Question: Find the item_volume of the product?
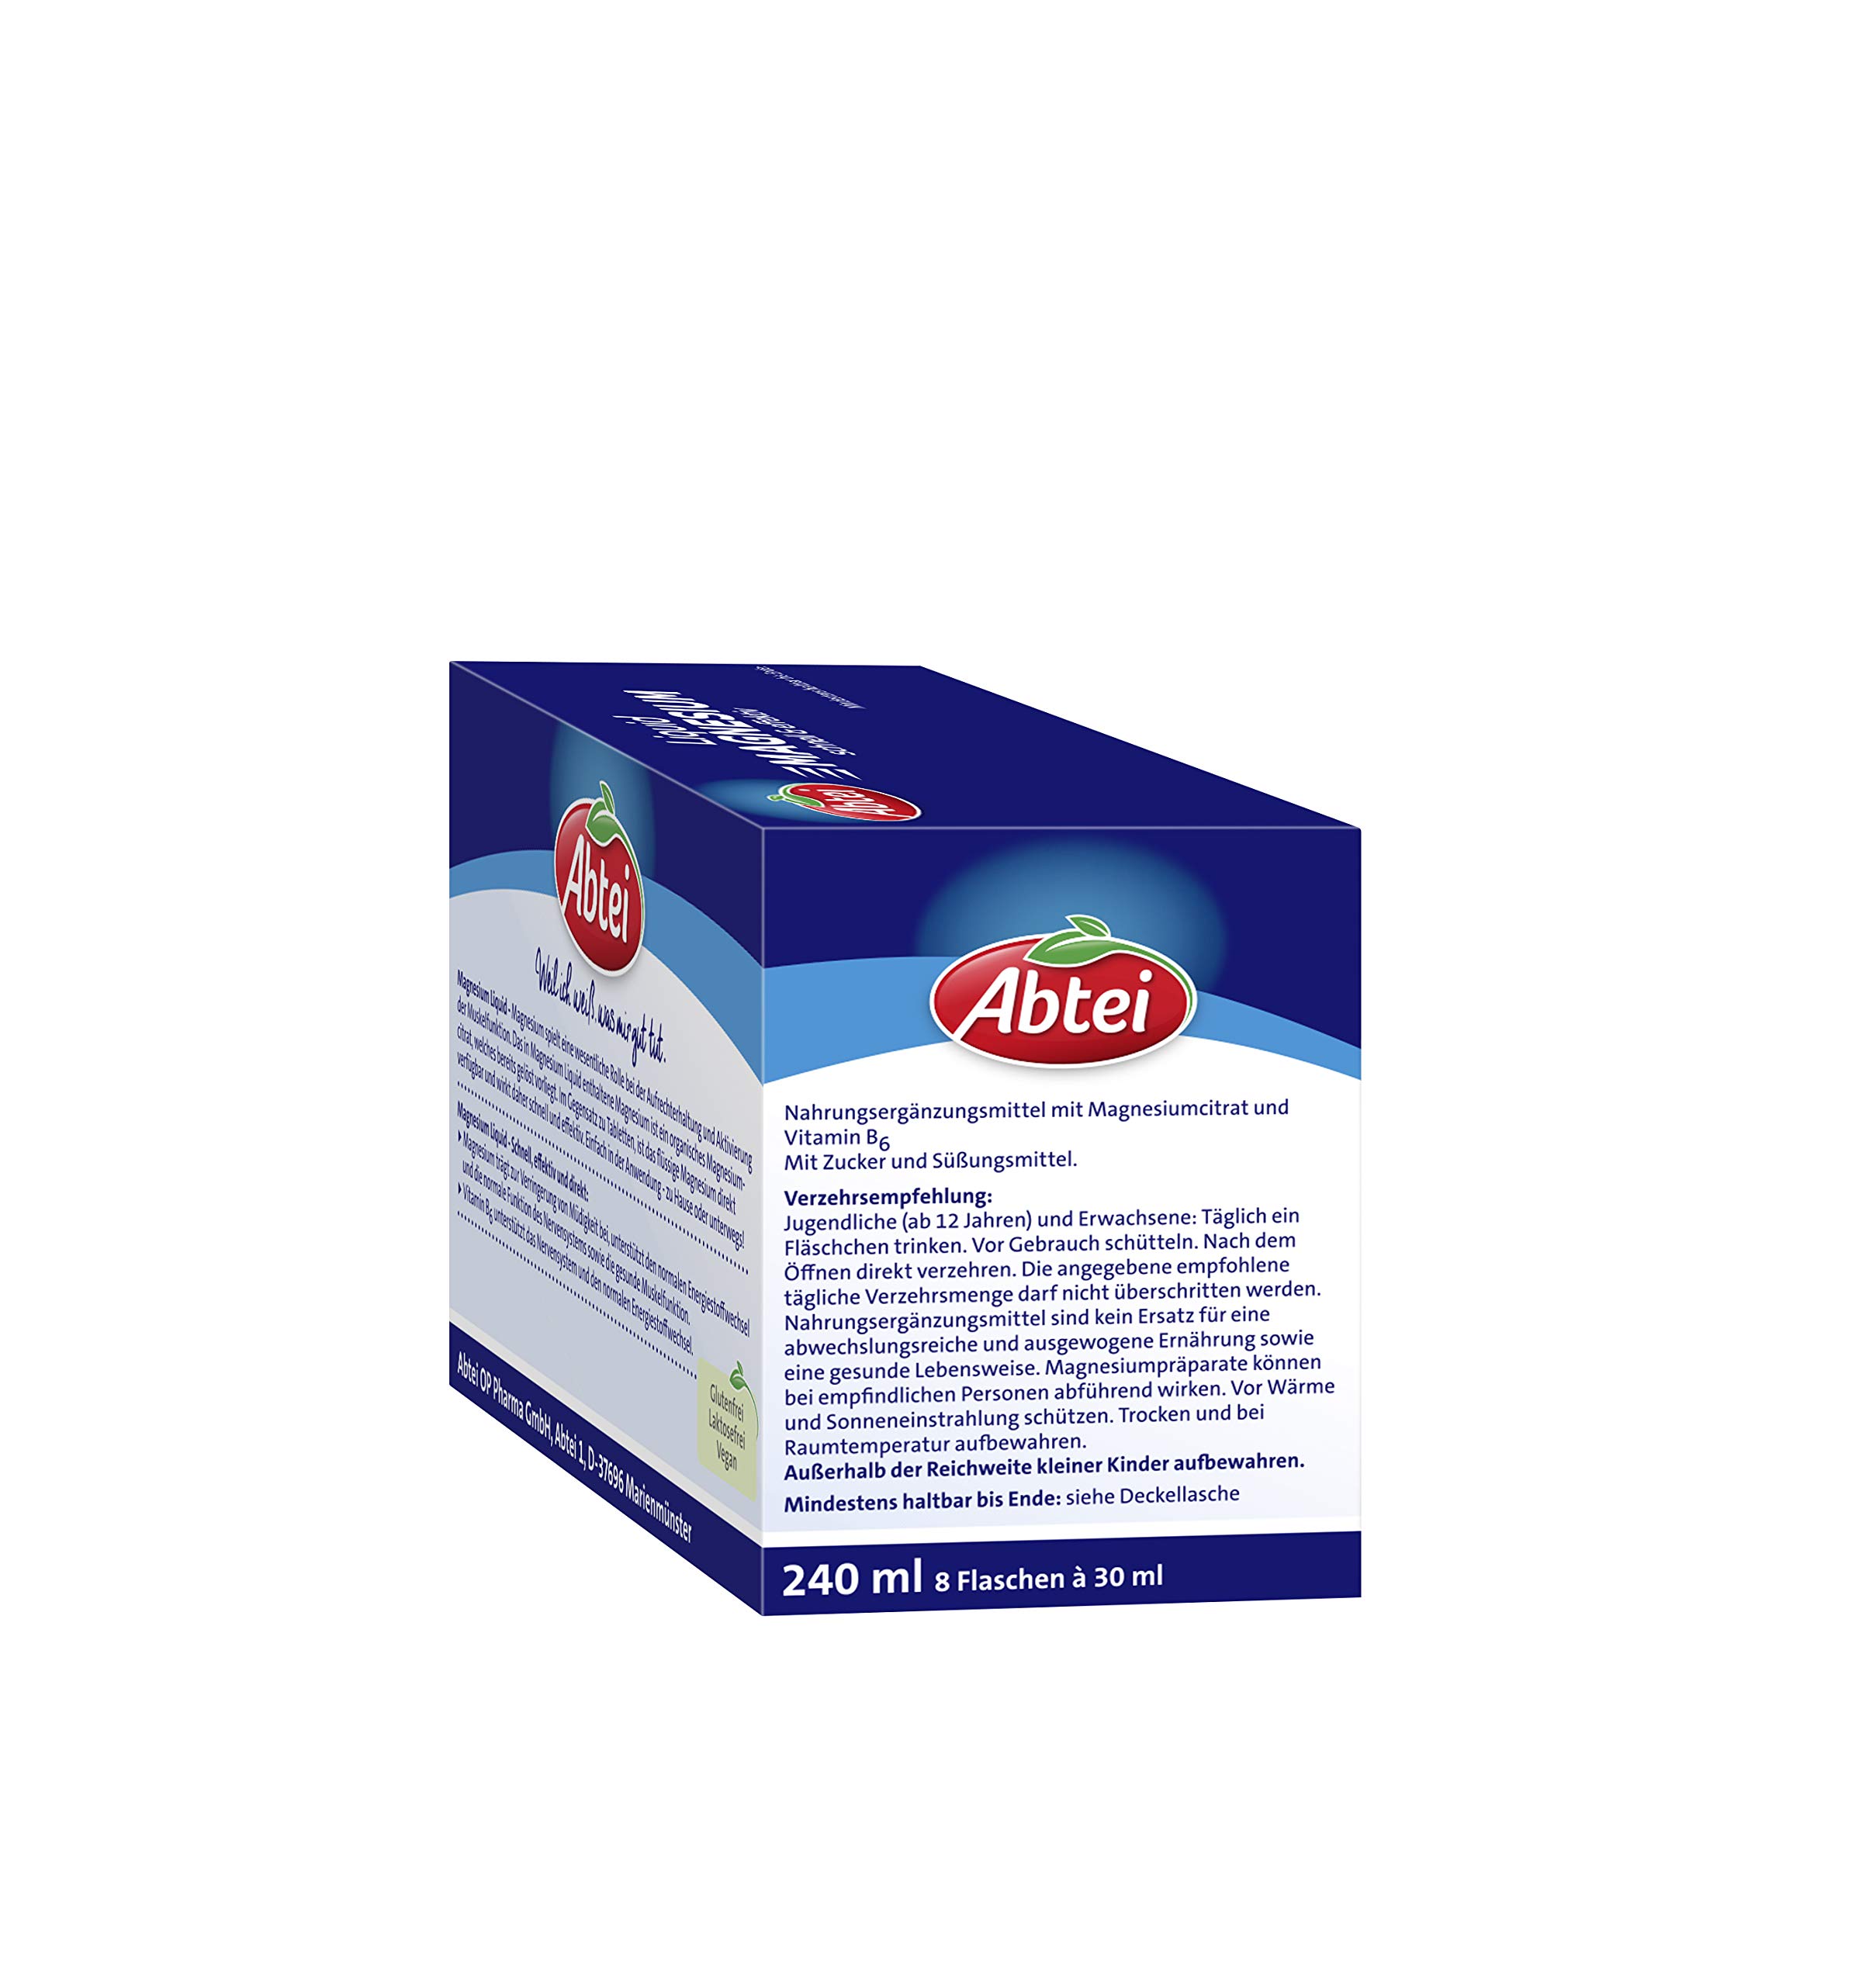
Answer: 240.0 millilitre